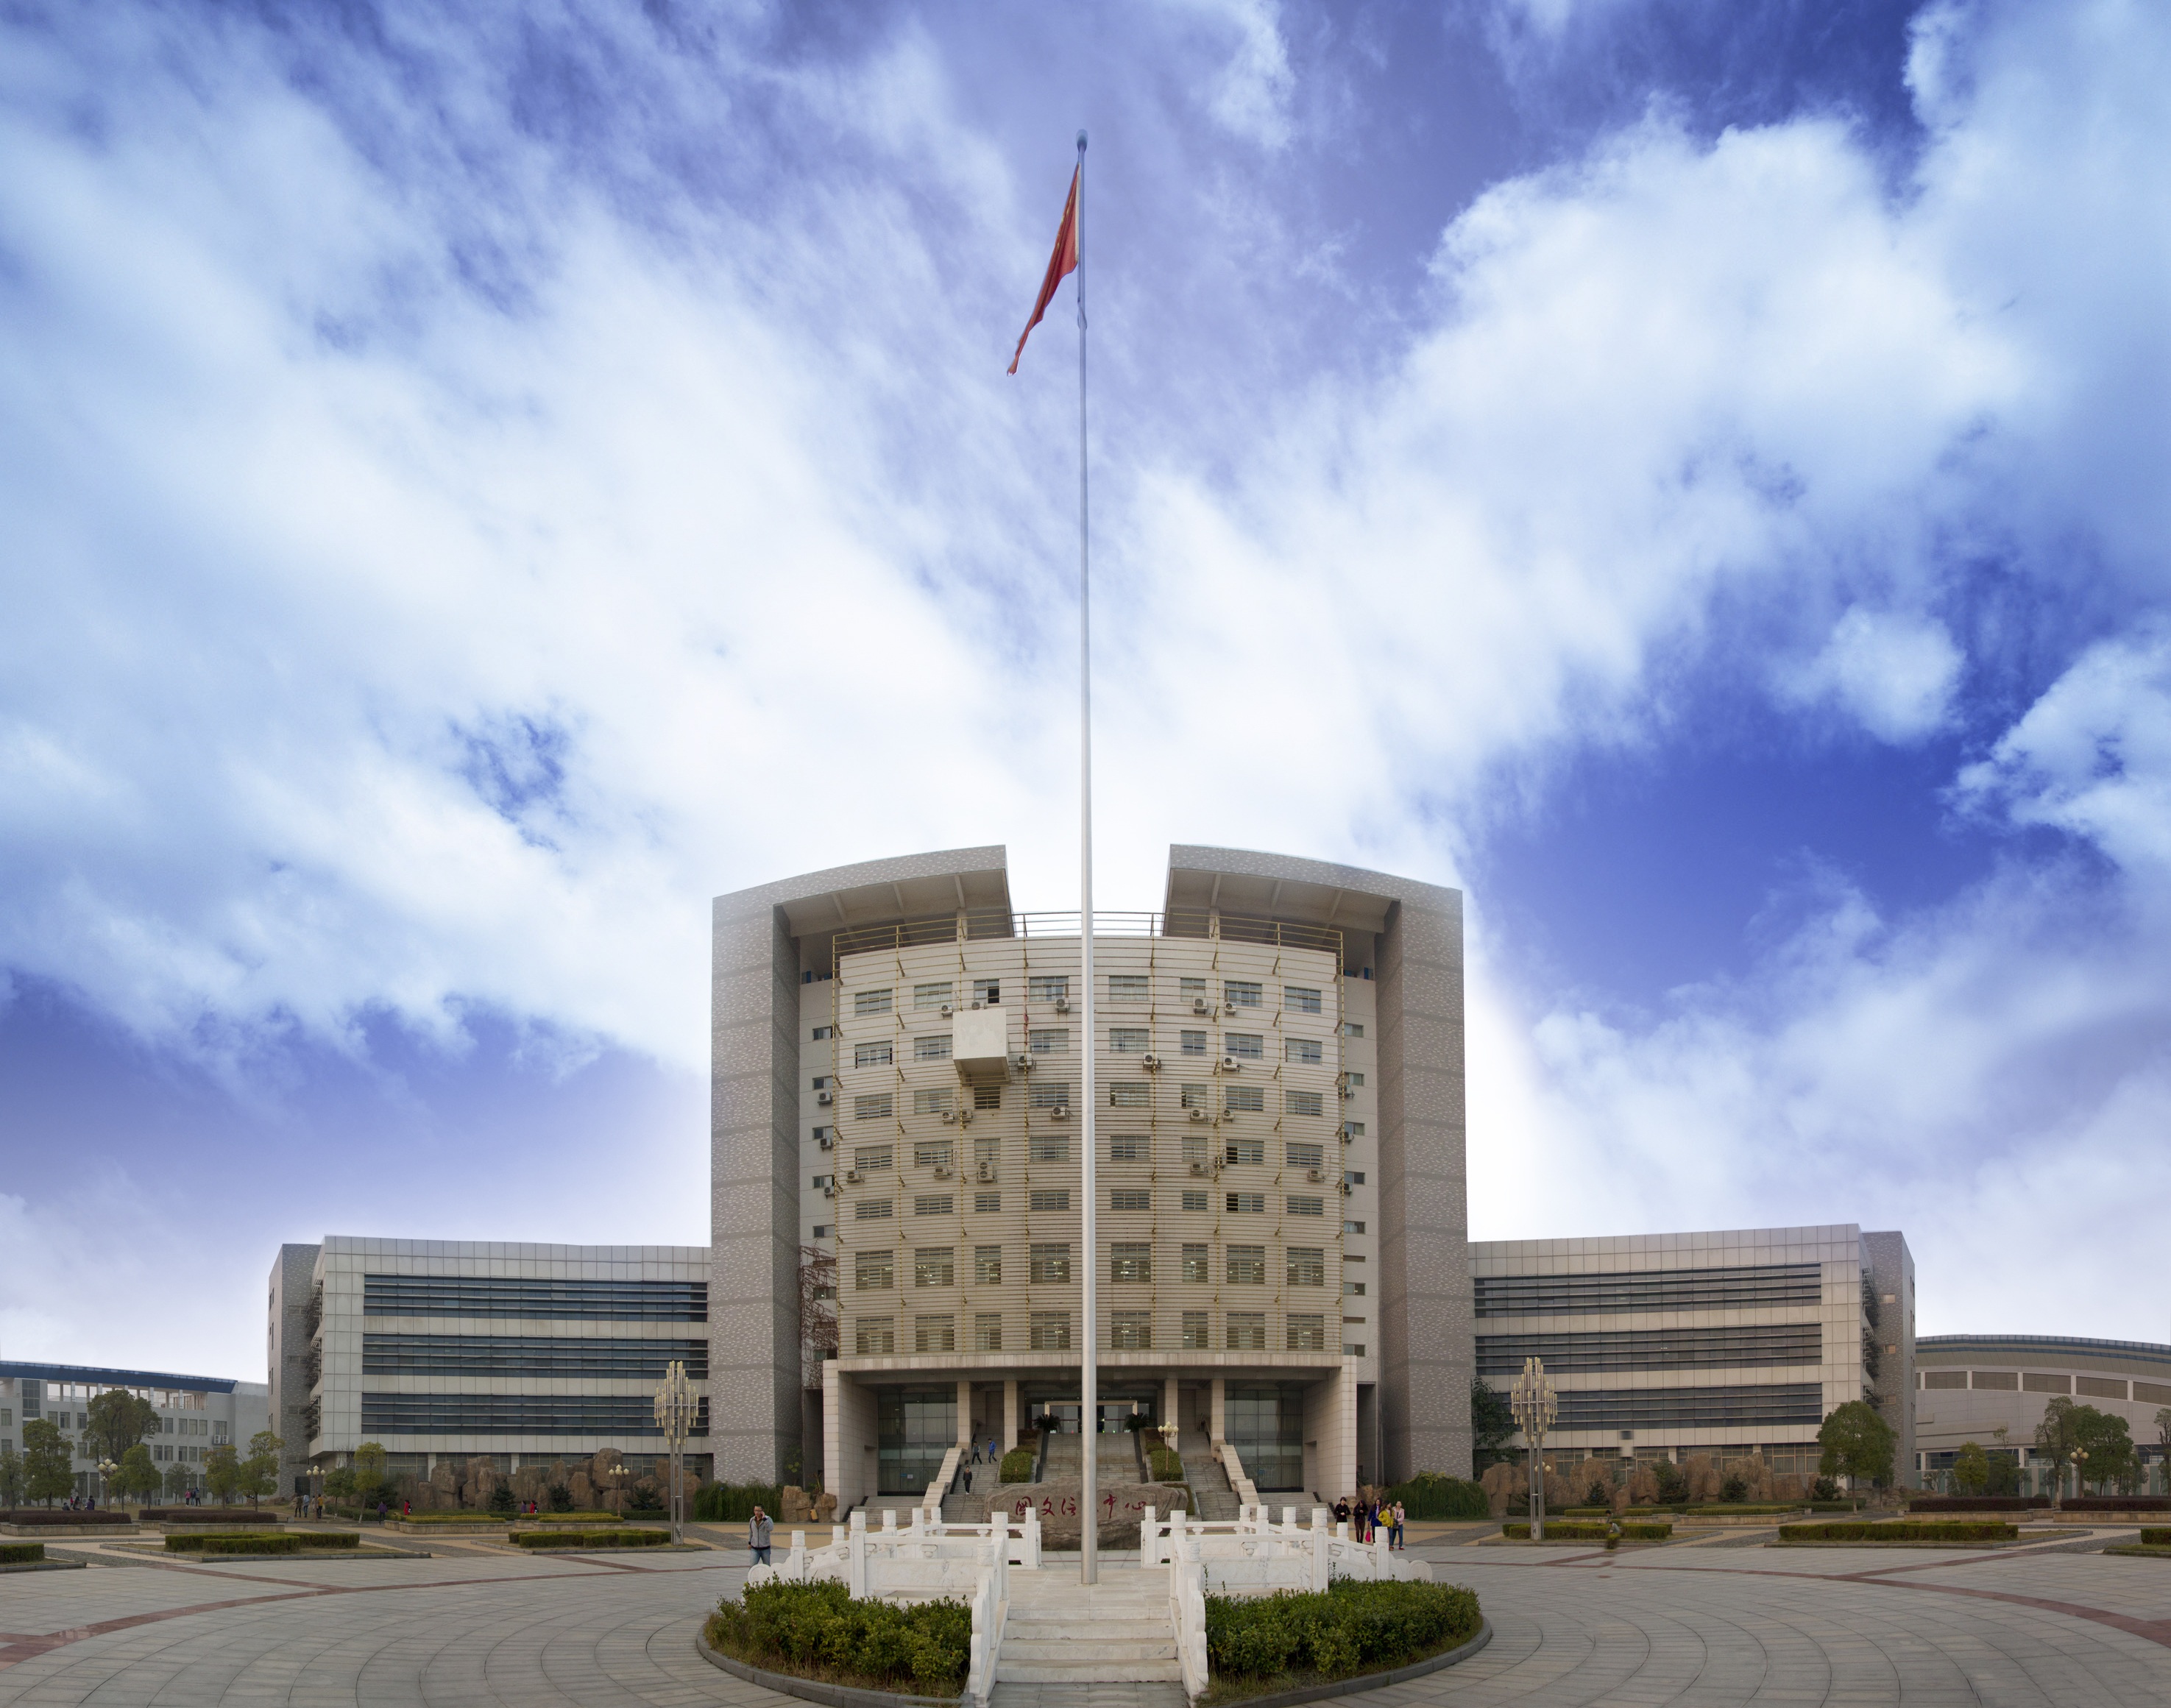
architecture, building, skyscraper, monument, tower, landmark, stadium, tower block, energy, blue sky, memorial, library, headquarters, information center, the national flag, jiangxi university of finance and economics